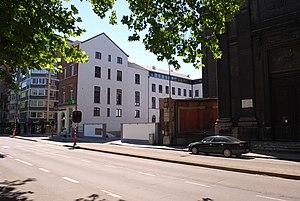
Le boulevard d'Avroy à Liège.
Le couvent des Augustins de Liège était un couvent situé face au rivage de l'église Saint-Jacques-le-Mineur de Liège. Il fut achevé en 1506 et supprimé en 1796 à la suite de la Révolution française. Depuis sa vente en 2003, le bâtiment abrite une société immobilière, une clinique ophtalmologique, des bureaux et des appartements.